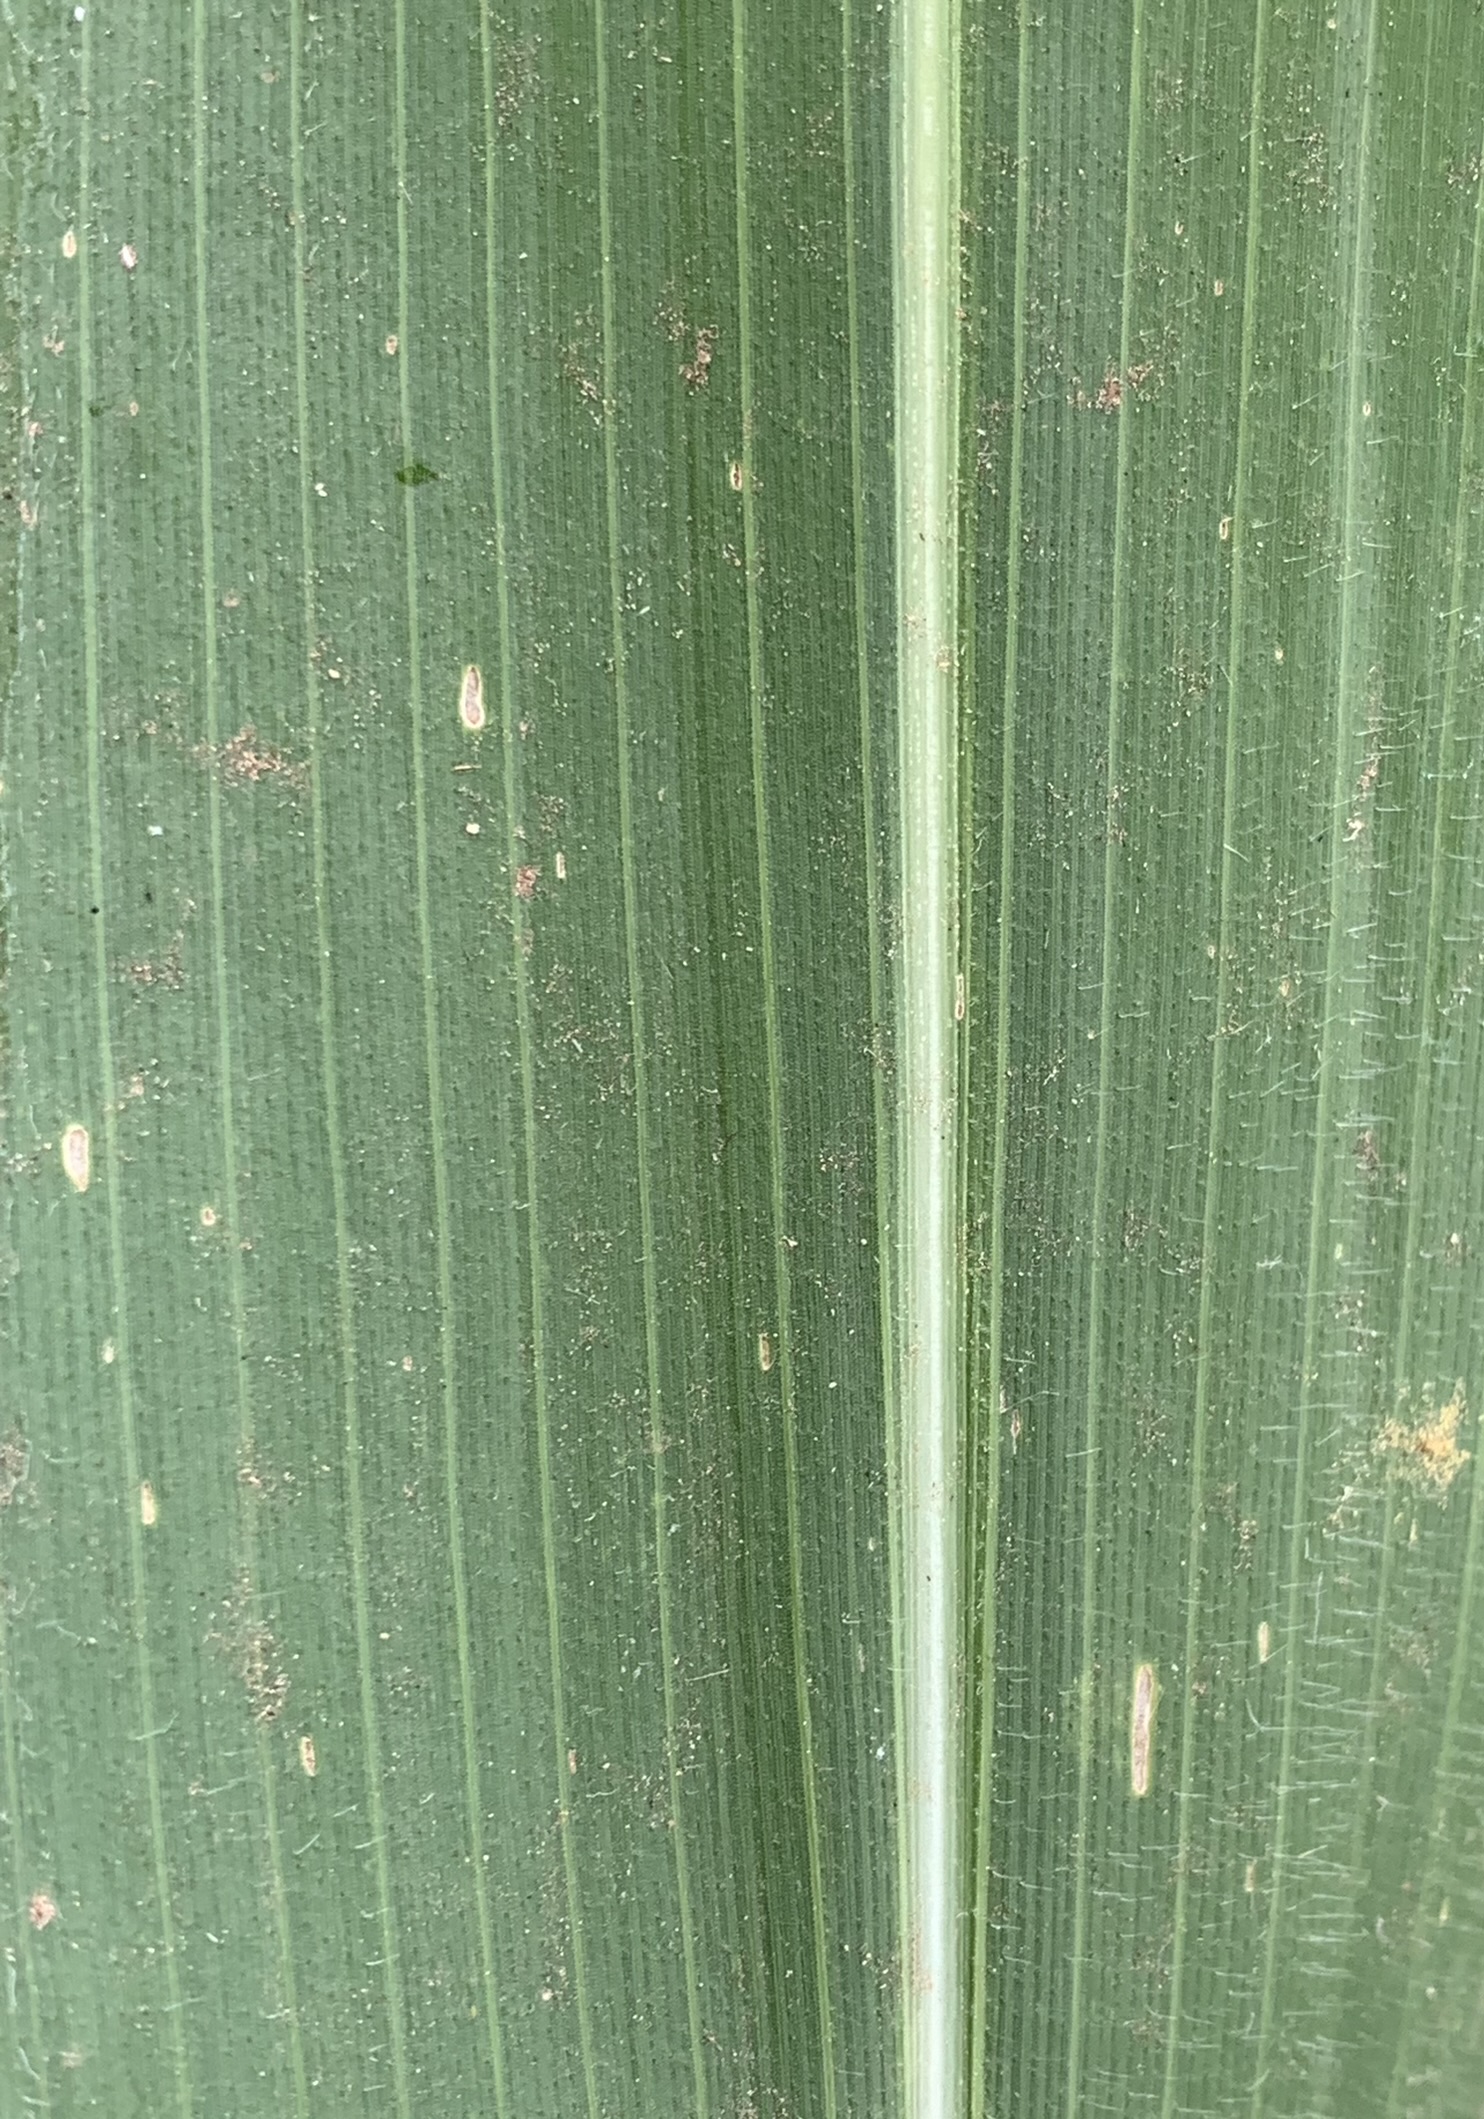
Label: Healthy